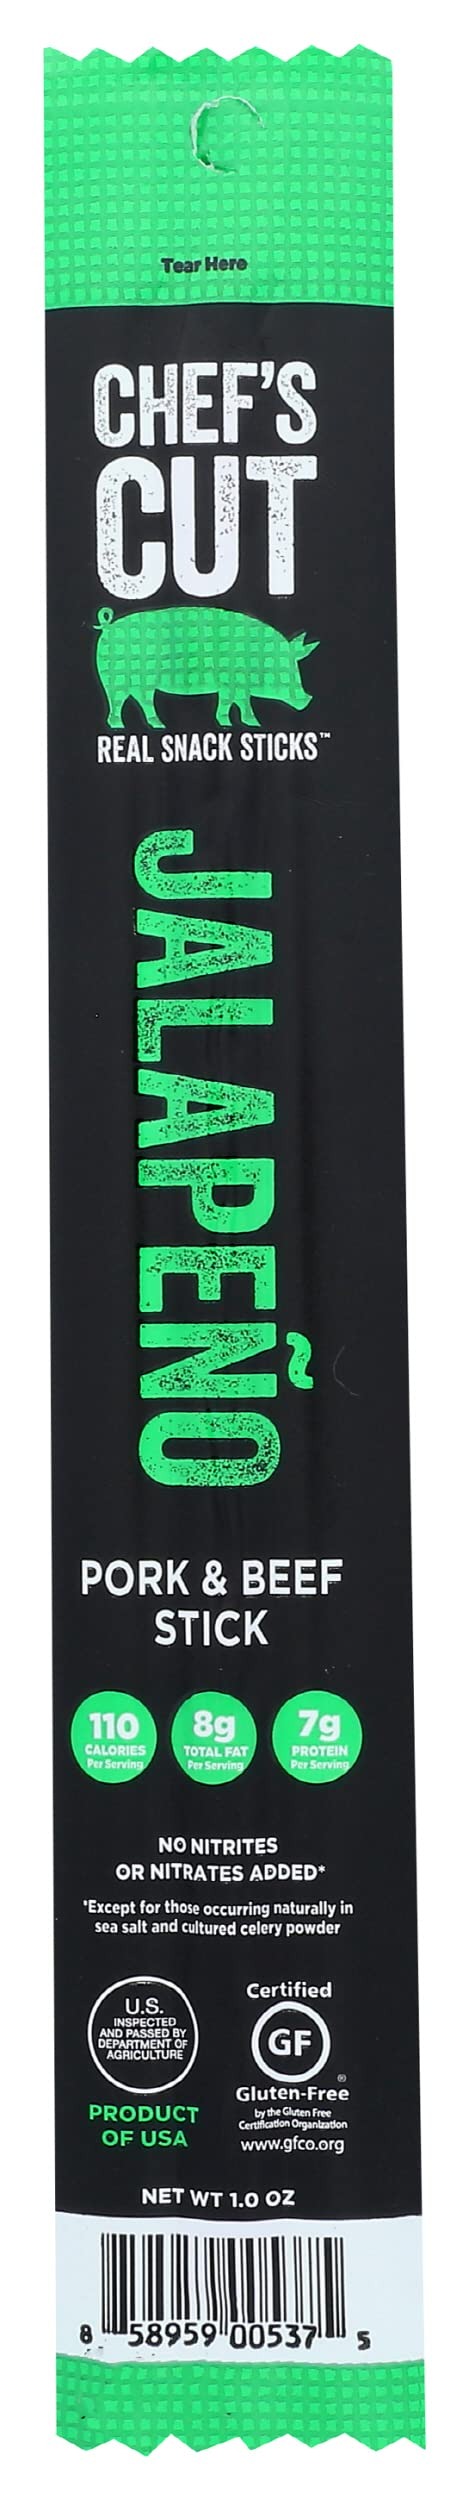
Item Name: CHEFSCUT JERKY SNK STK JLPNO CHDR 1OZ
Bullet Point 1: Chefs cut Jerky Snack Sticks Jalapeno Cheddar, 1 oz.
Bullet Point 2: Best quality product
Bullet Point 3: Gluten-free and Non-GMO, Effervesce combines Authenticity with Elegance and Prestige
Value: 1.0
Unit: Ounce

Price: 1.99